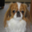
Label: dog